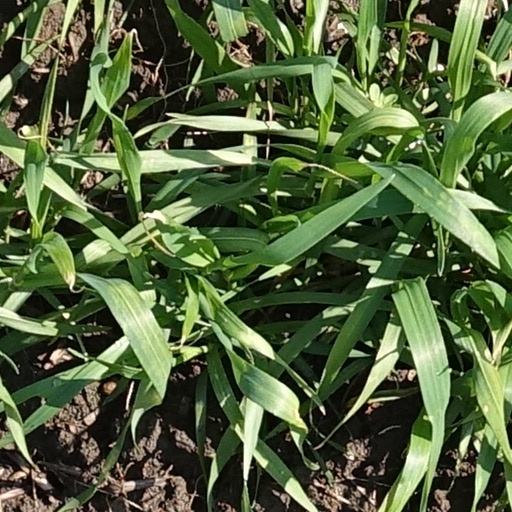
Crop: wheat